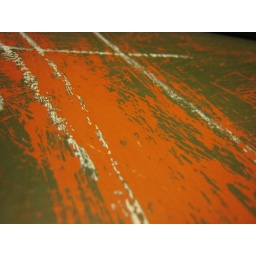
Graffiti on the inside bathroom door at Mission City Coffee in San Jose.